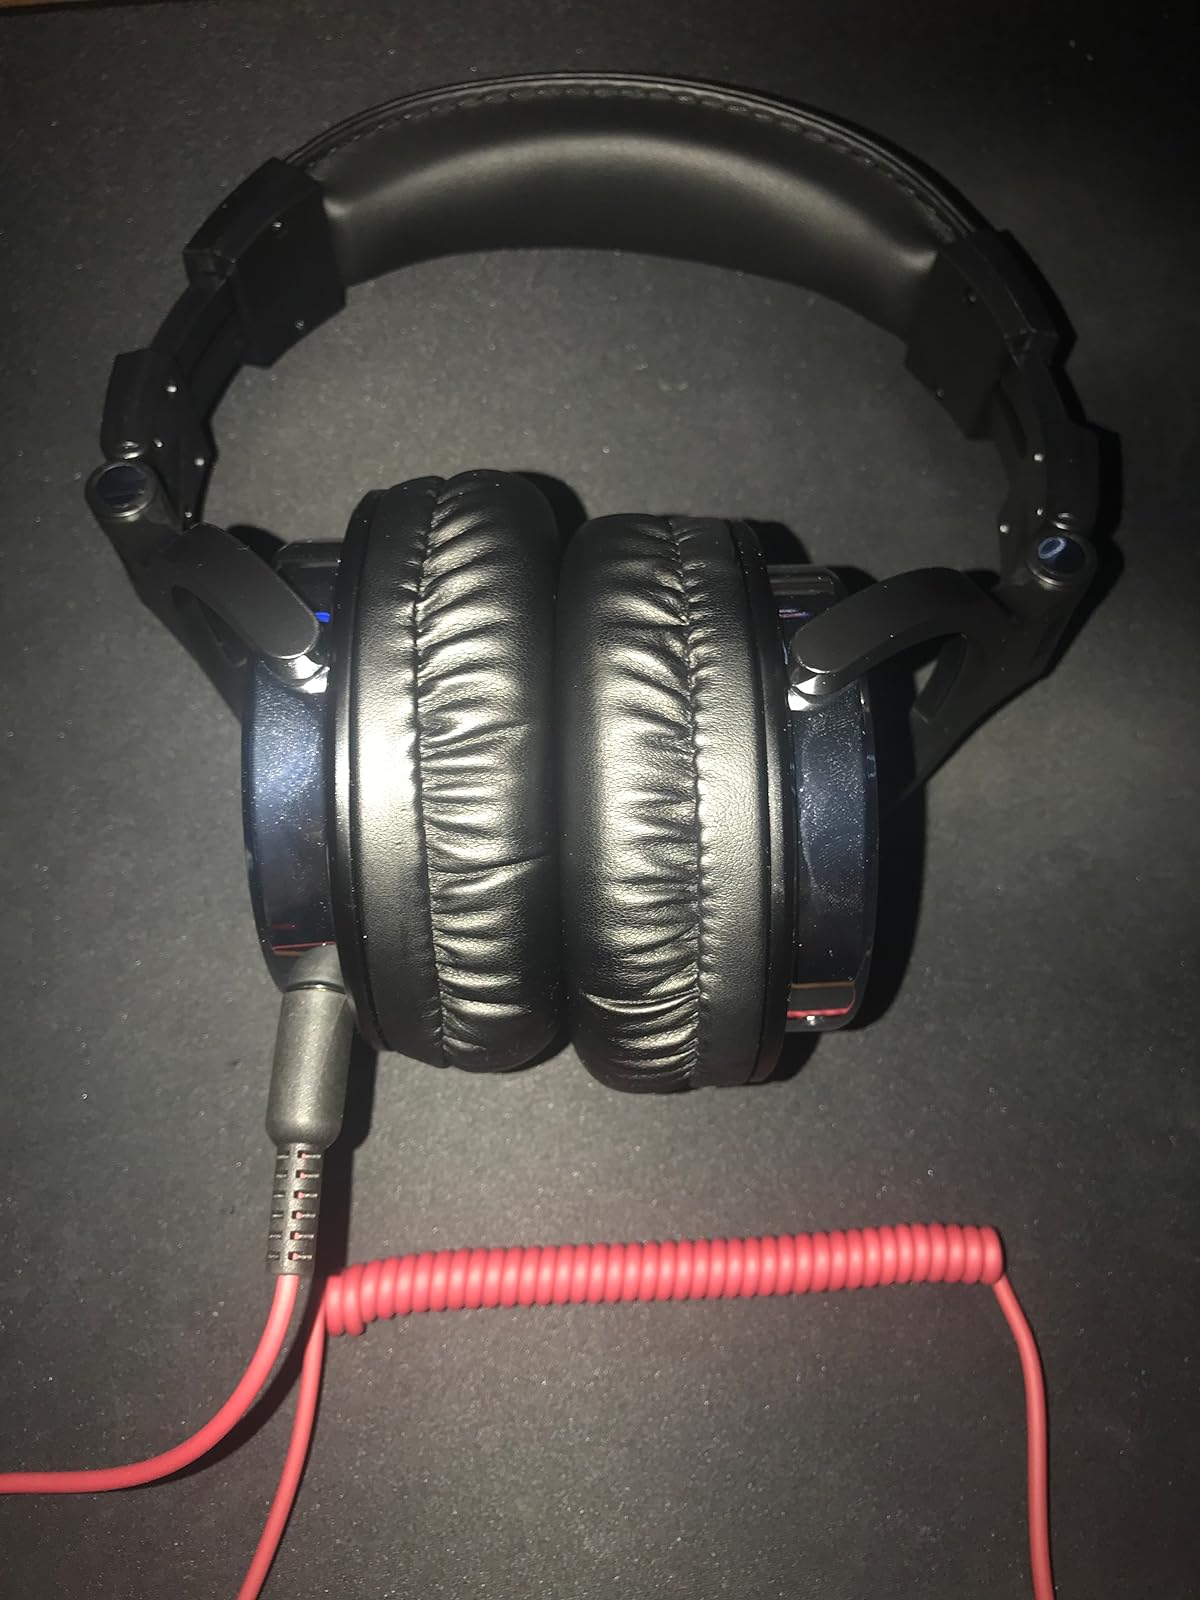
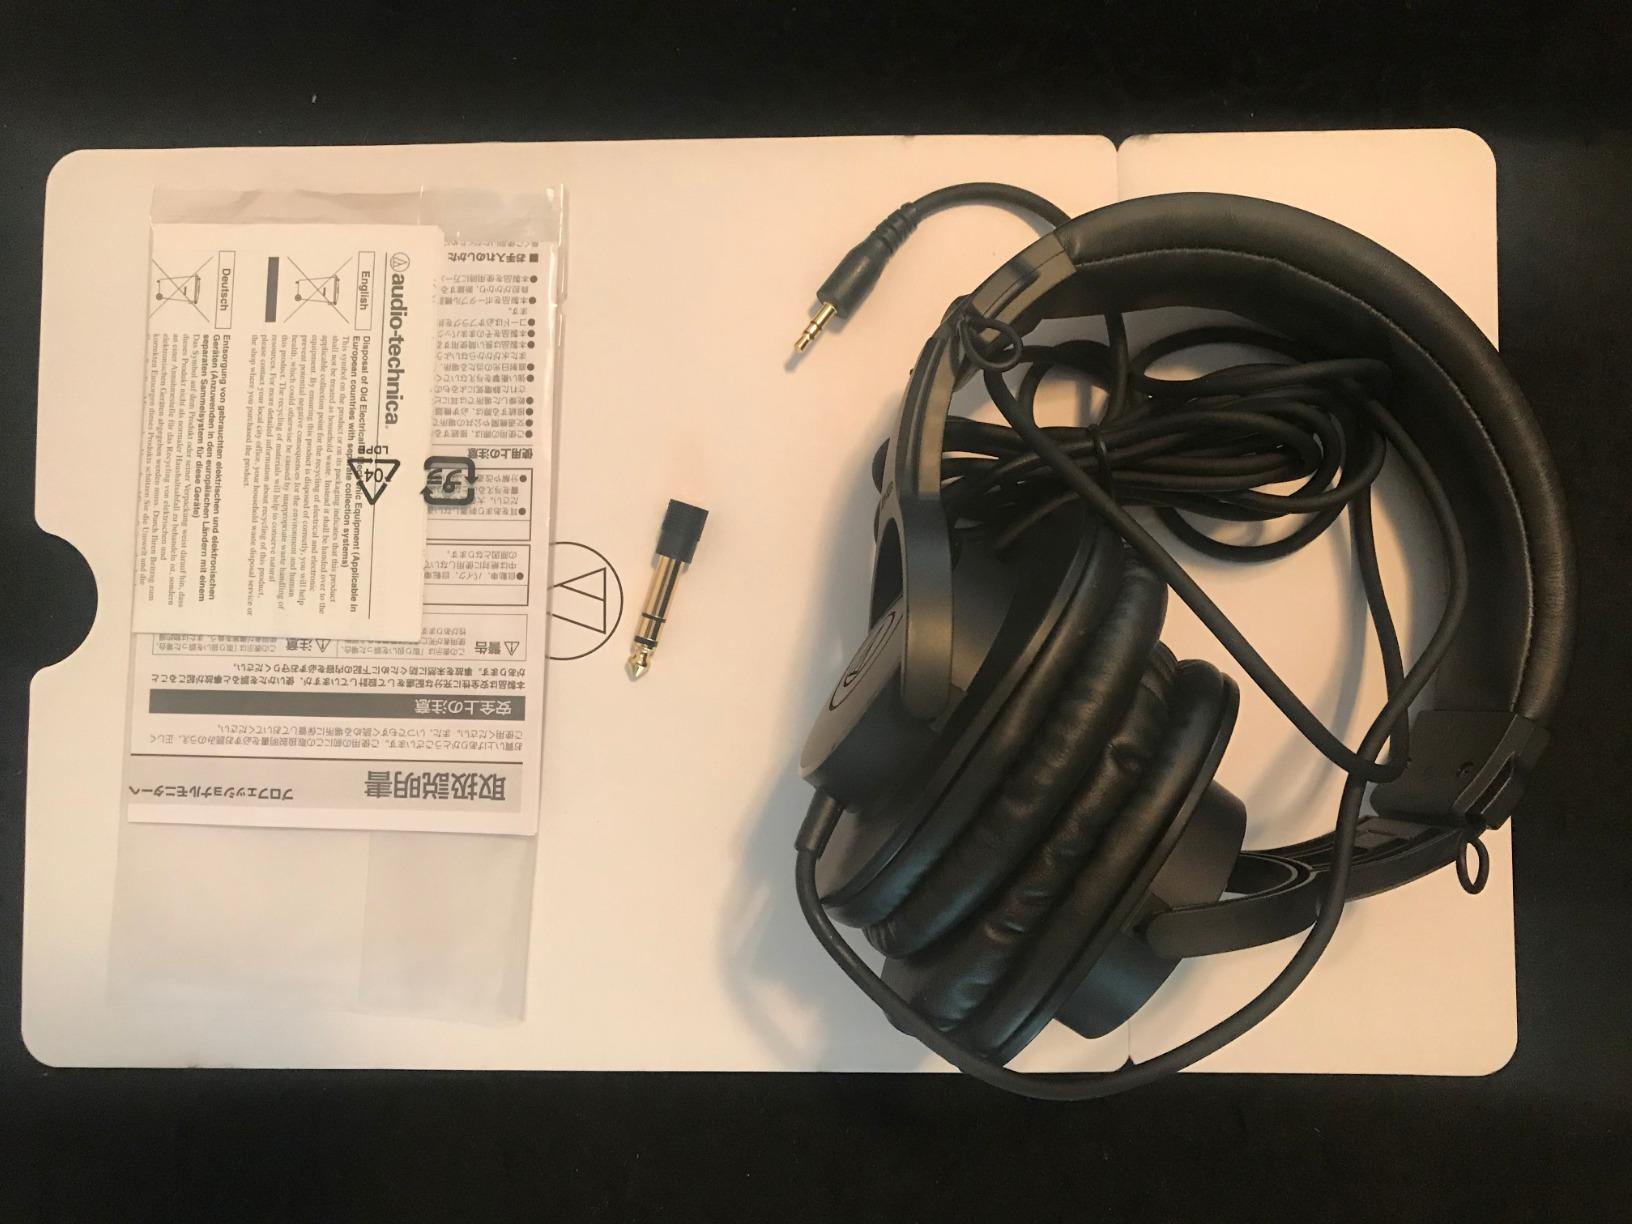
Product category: headphones
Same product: no